WrestleMania IX

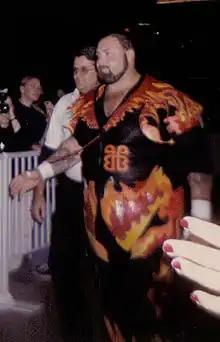
Bam Bam Bigelow's planned match at the event was canceled.

Hulk Hogan's visibly damaged eye was explained in the storyline as the result of Ted DiBiase hiring a group of men to attack Hogan before the match. In reality, the cause of injury has been open to debate. One theory is that Randy Savage punched Hogan because he believed that his ex-wife Elizabeth Hulette had an affair with Hogan while Savage and Hulette were married (the couple divorced in September 1992). WWF officials claimed that the injury was the result of a jet ski accident.